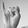
ASL letter: I